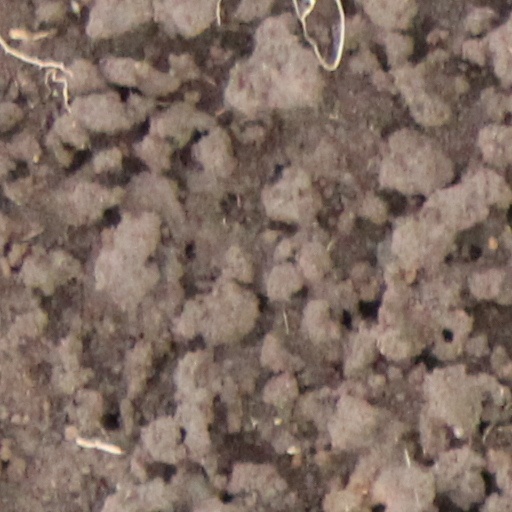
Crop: wheat